Seru Rabeni

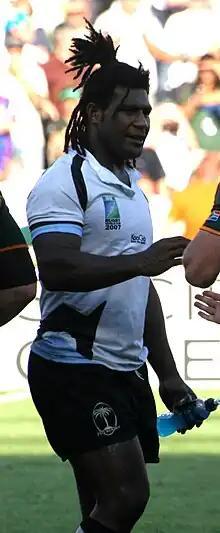
South Africa vs Fiji during 2007 Rugby World Cup

Ratu Seru Rabeni (27 December 1978 – 15 March 2016) was a Fijian rugby union player. He played as a centre or wing. At both club and international level, his physicality and heavy tackles earned him the nickname "Rambo".